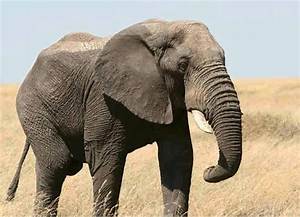
Label: elefante